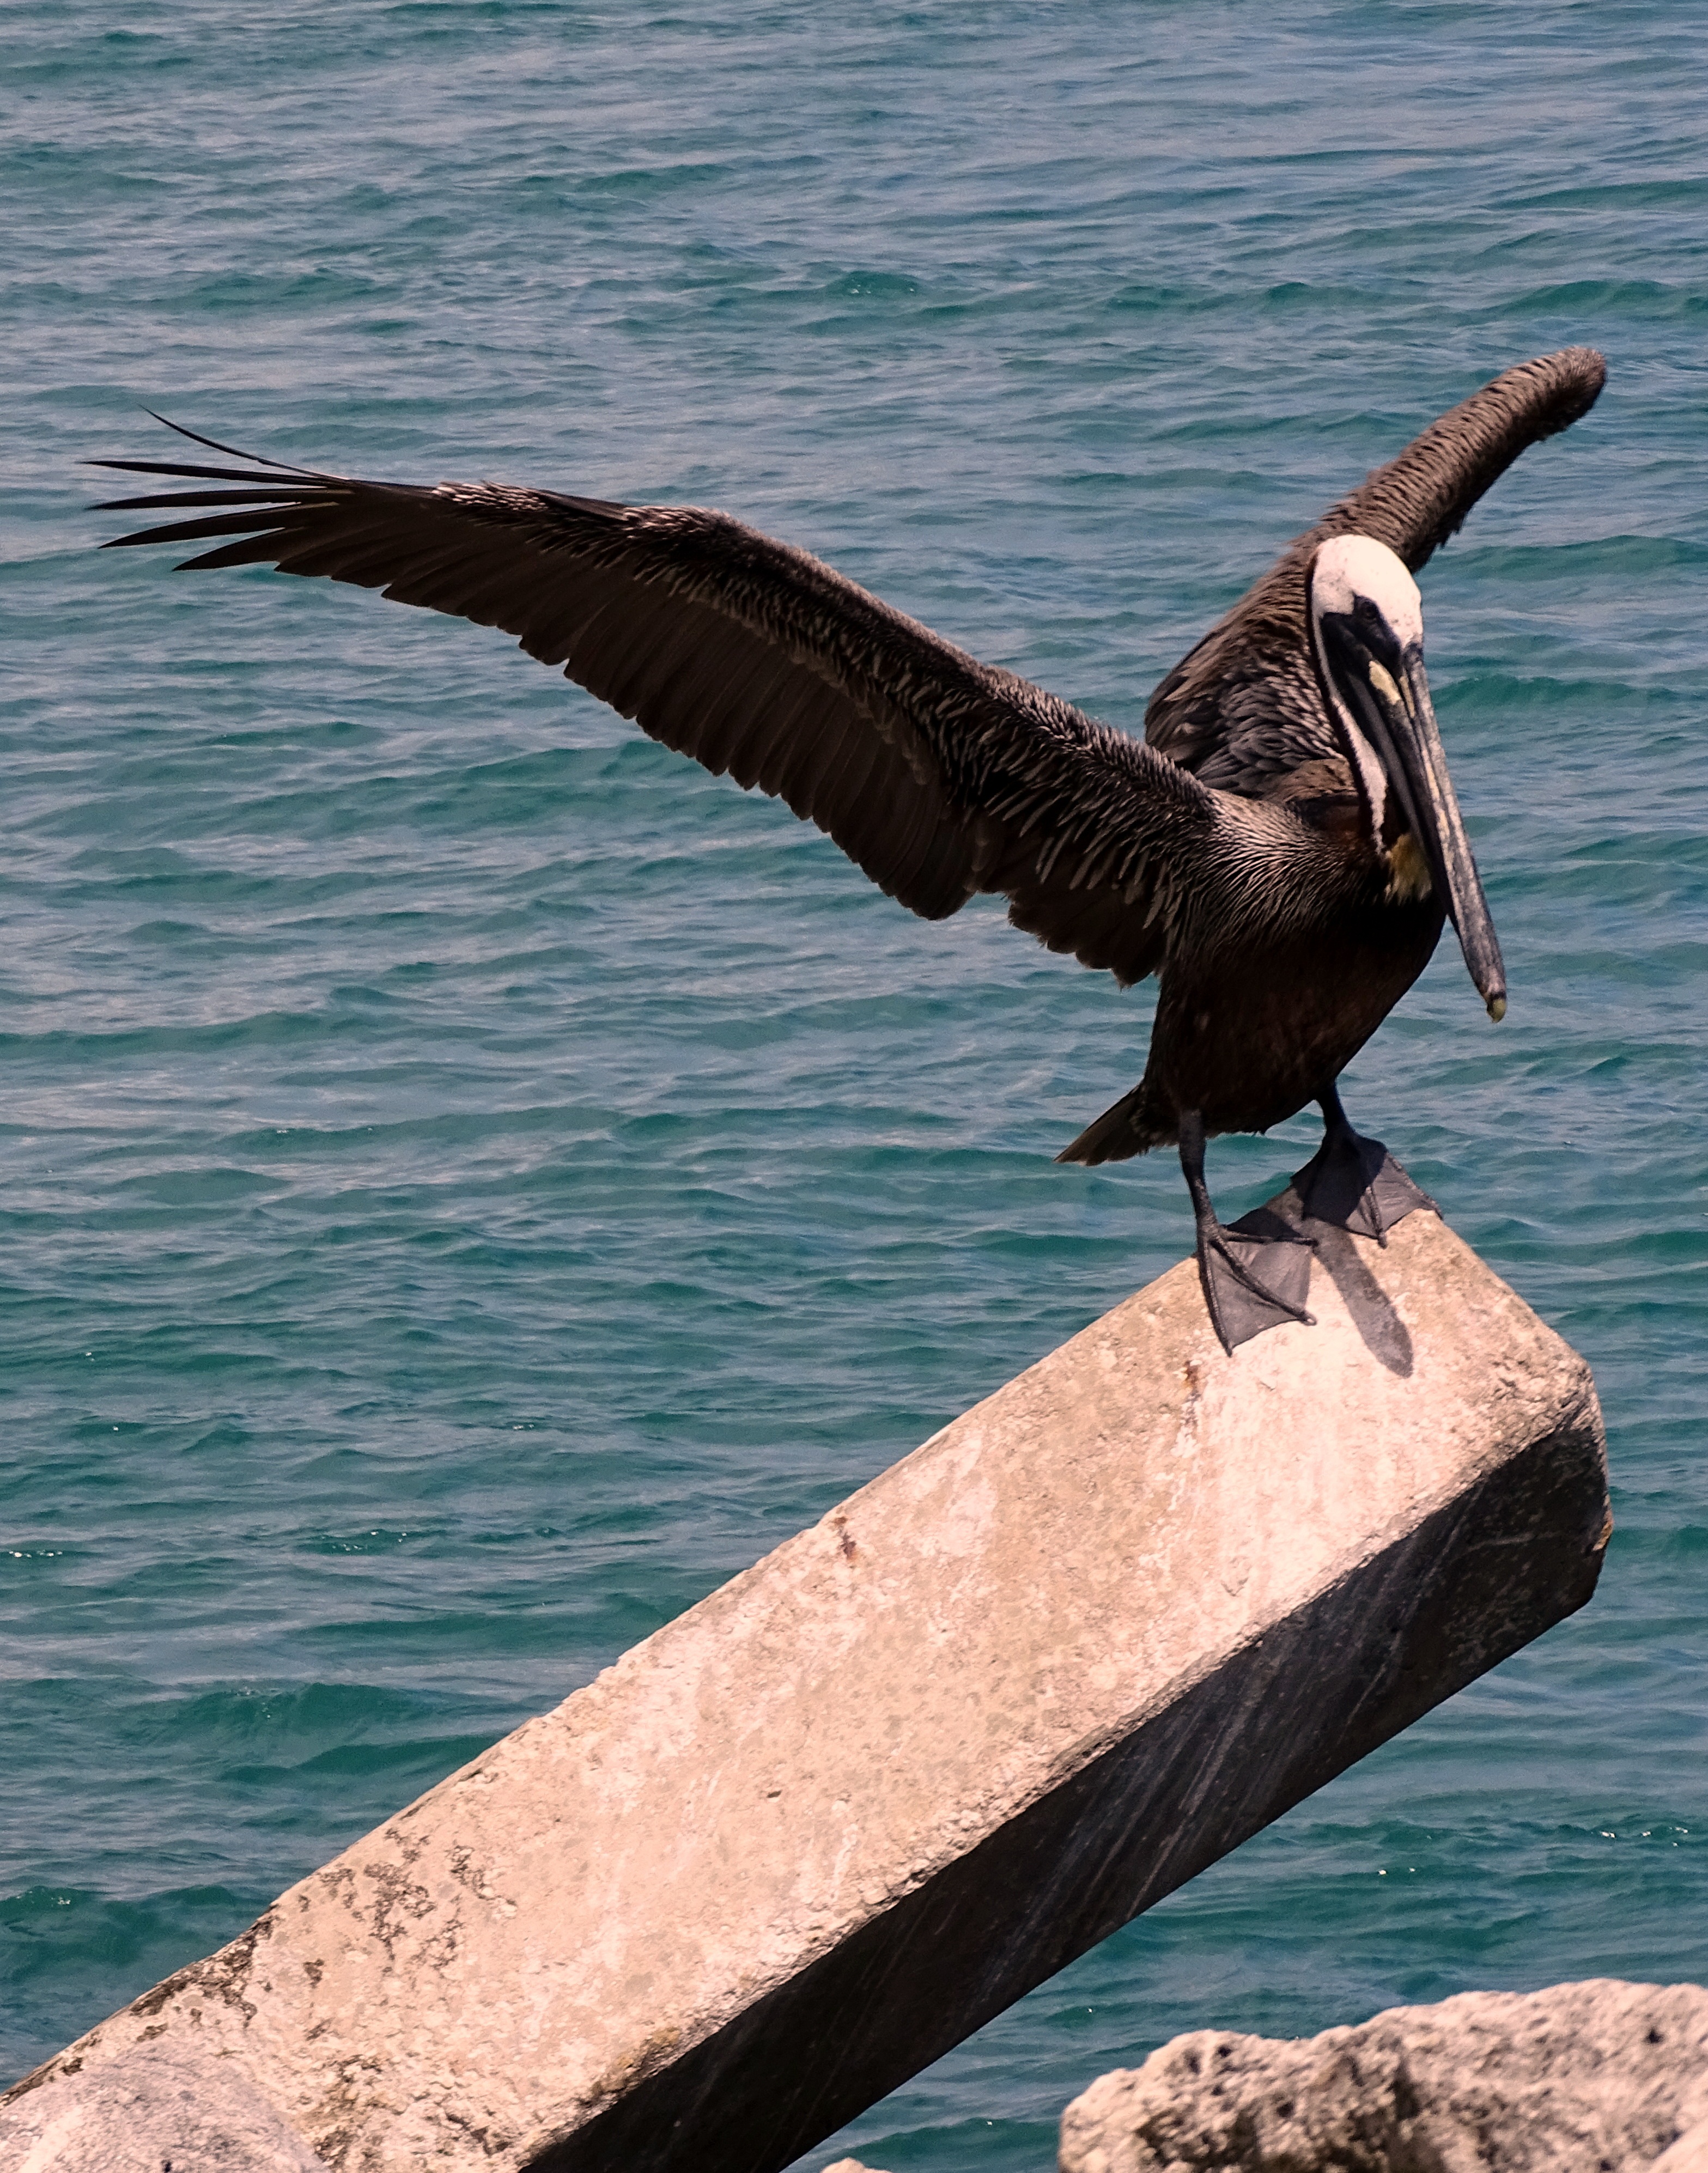
sea, nature, ocean, bird, wing, animal, pelican, seabird, wildlife, wild, beak, blue, fauna, wings, vertebrate, cormorant, albatross